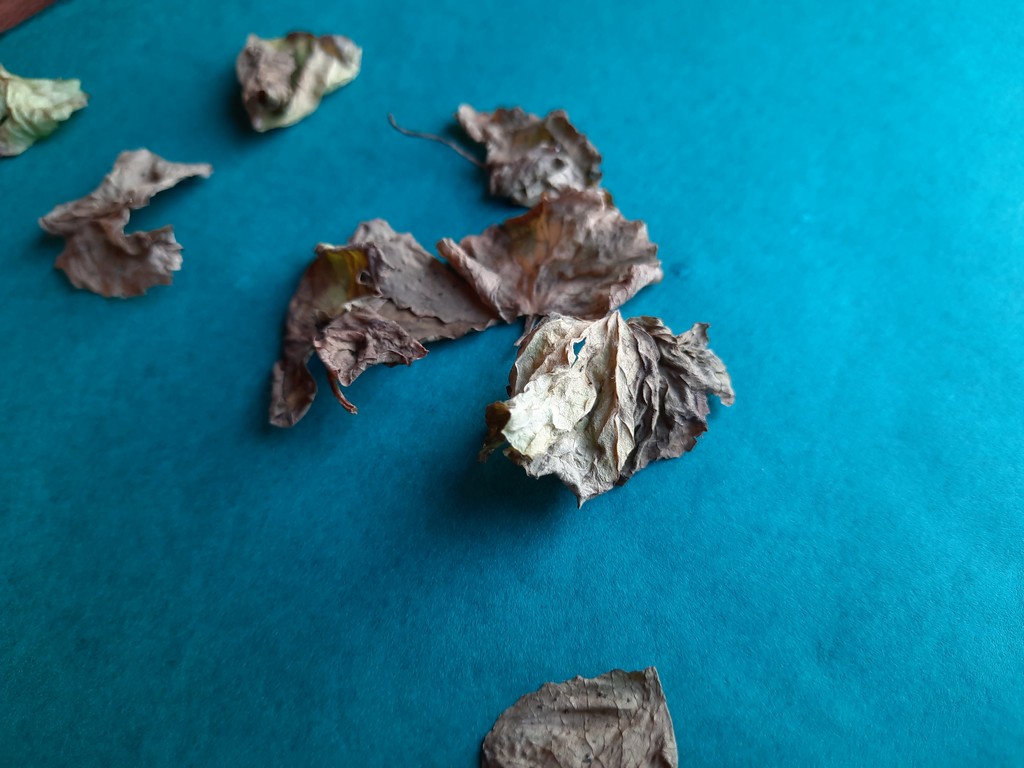
Label: Dried